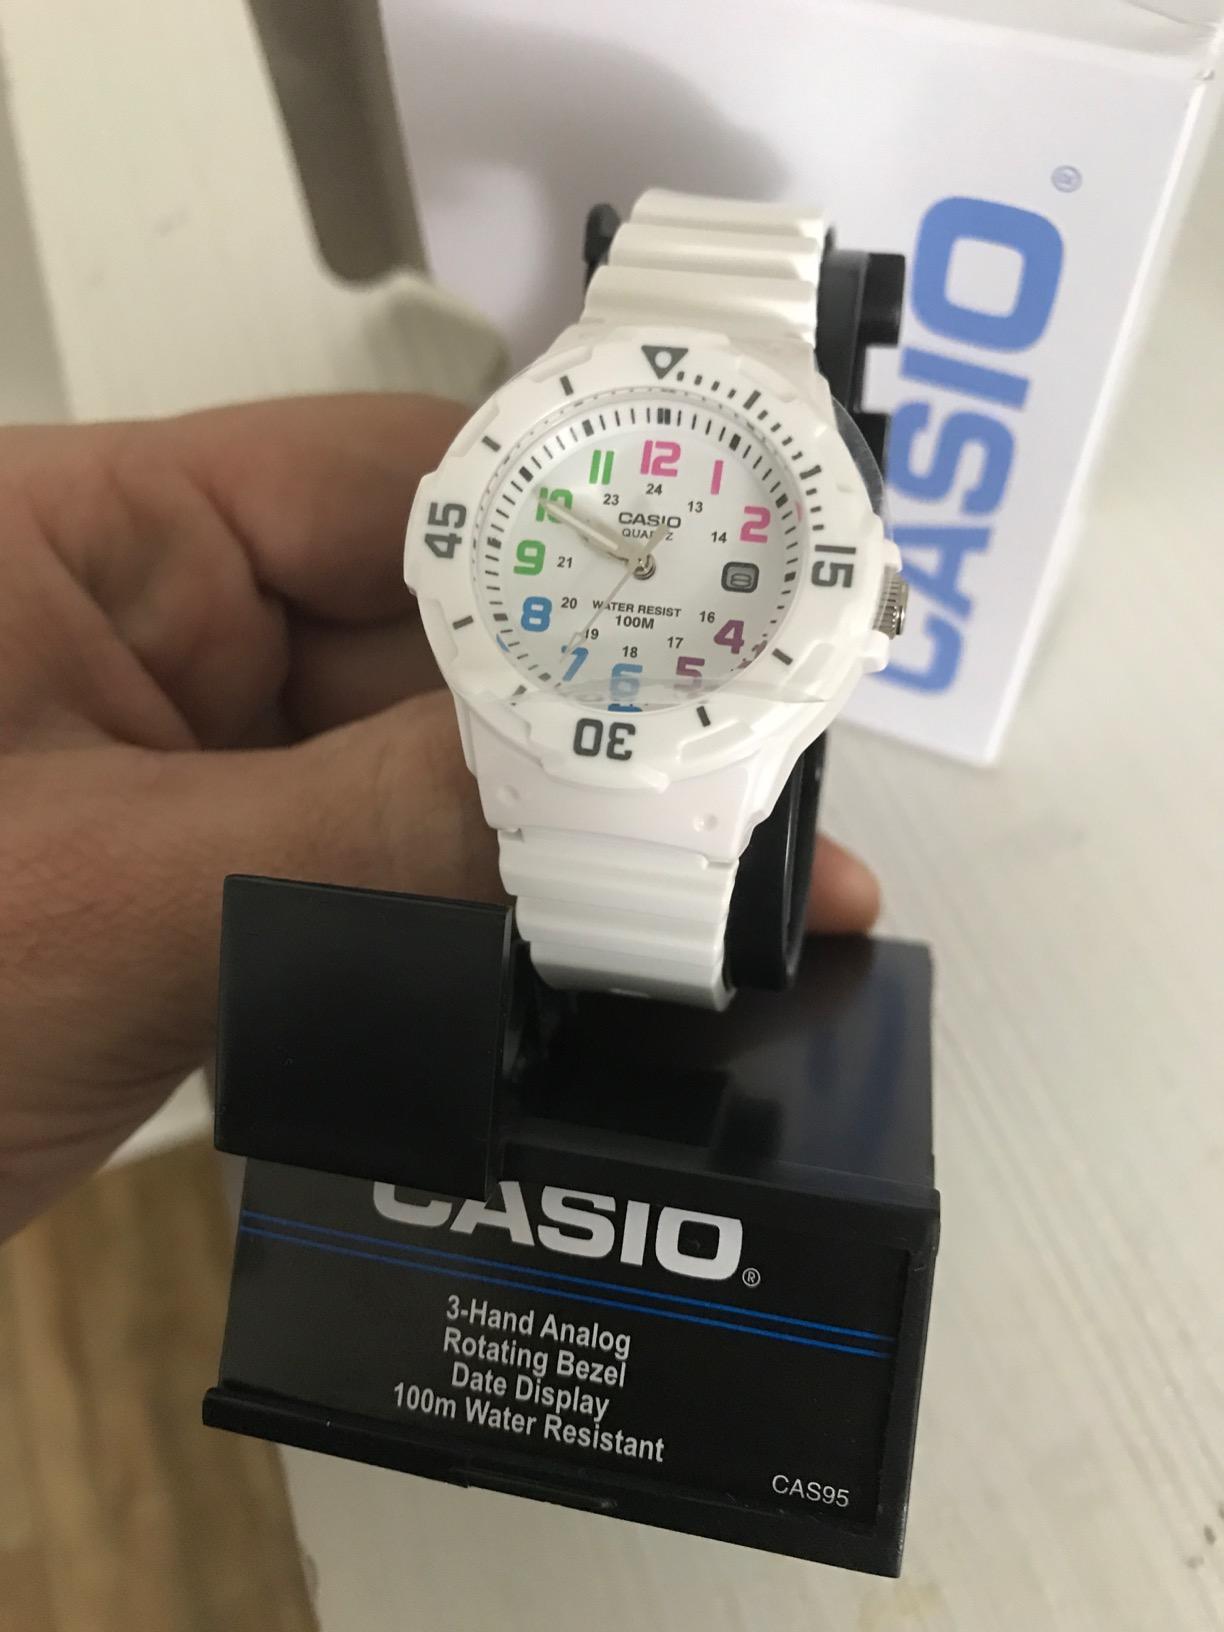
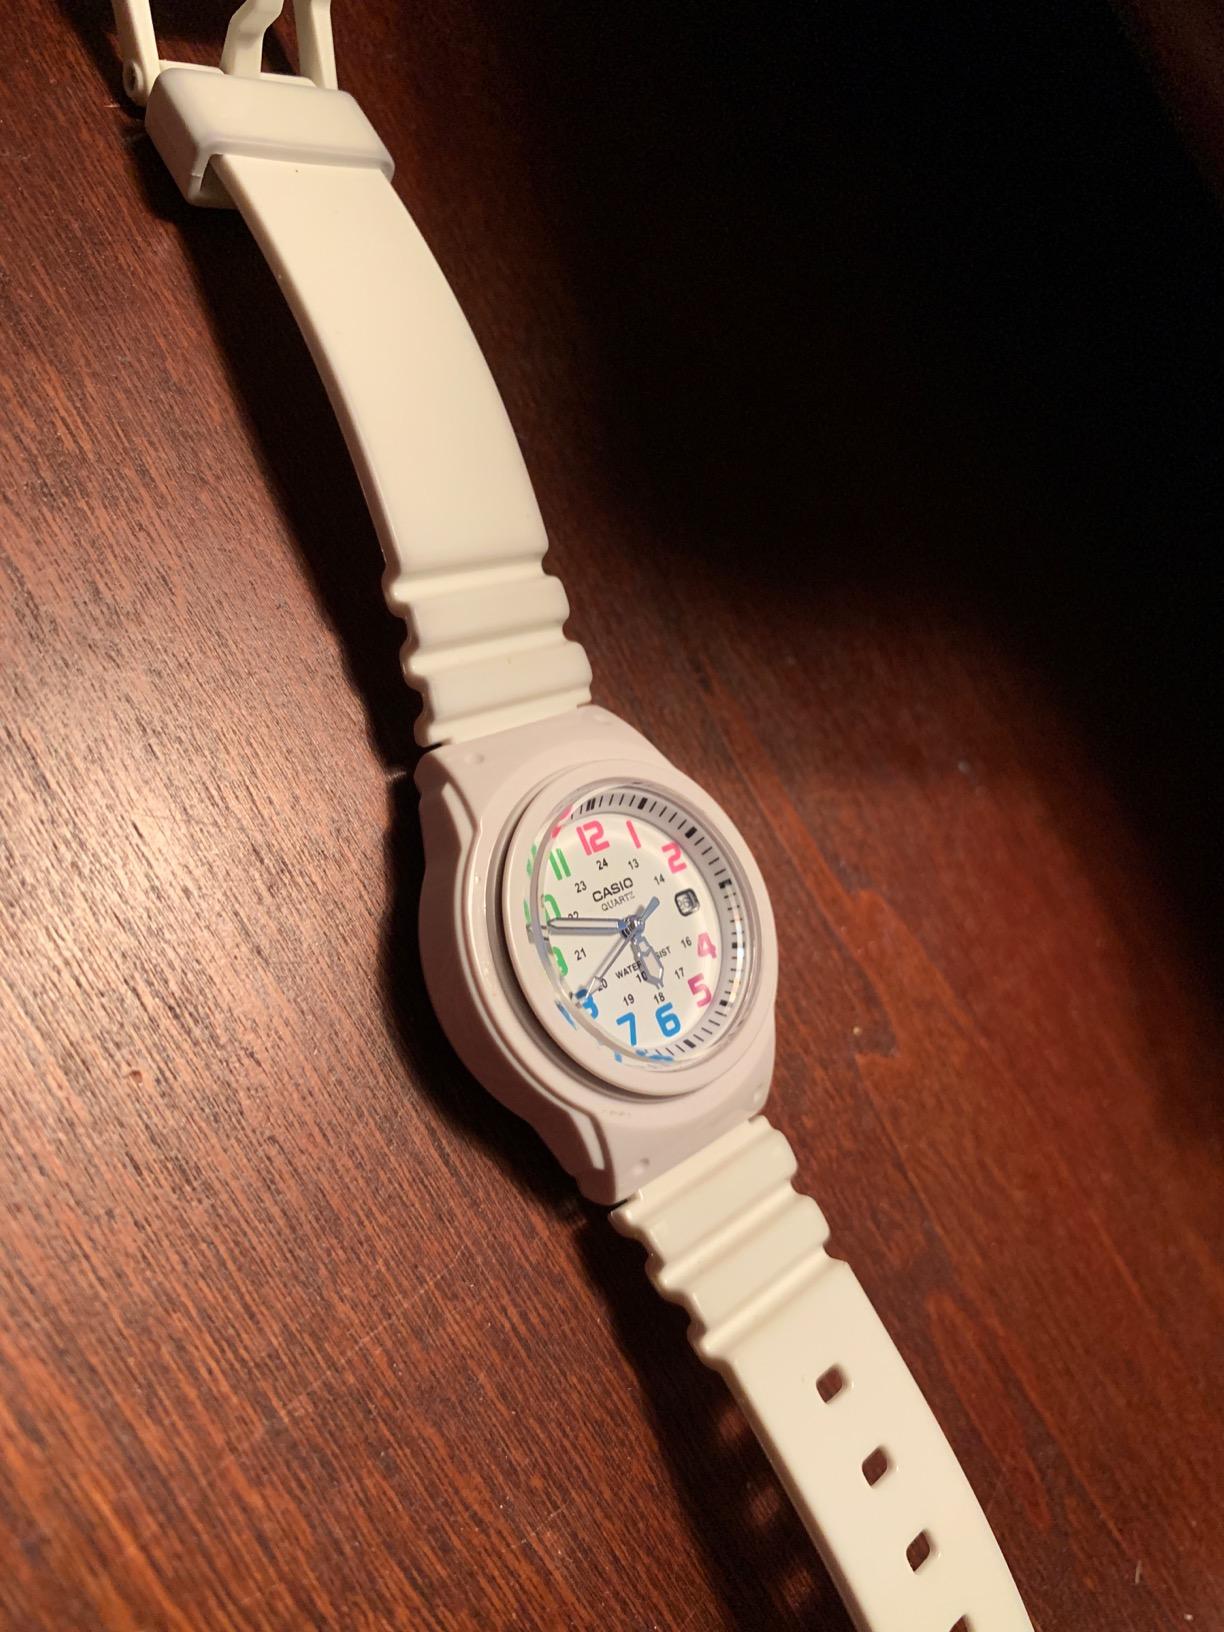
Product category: accessories_watch
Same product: yes